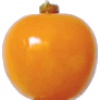
Label: Physalis 1